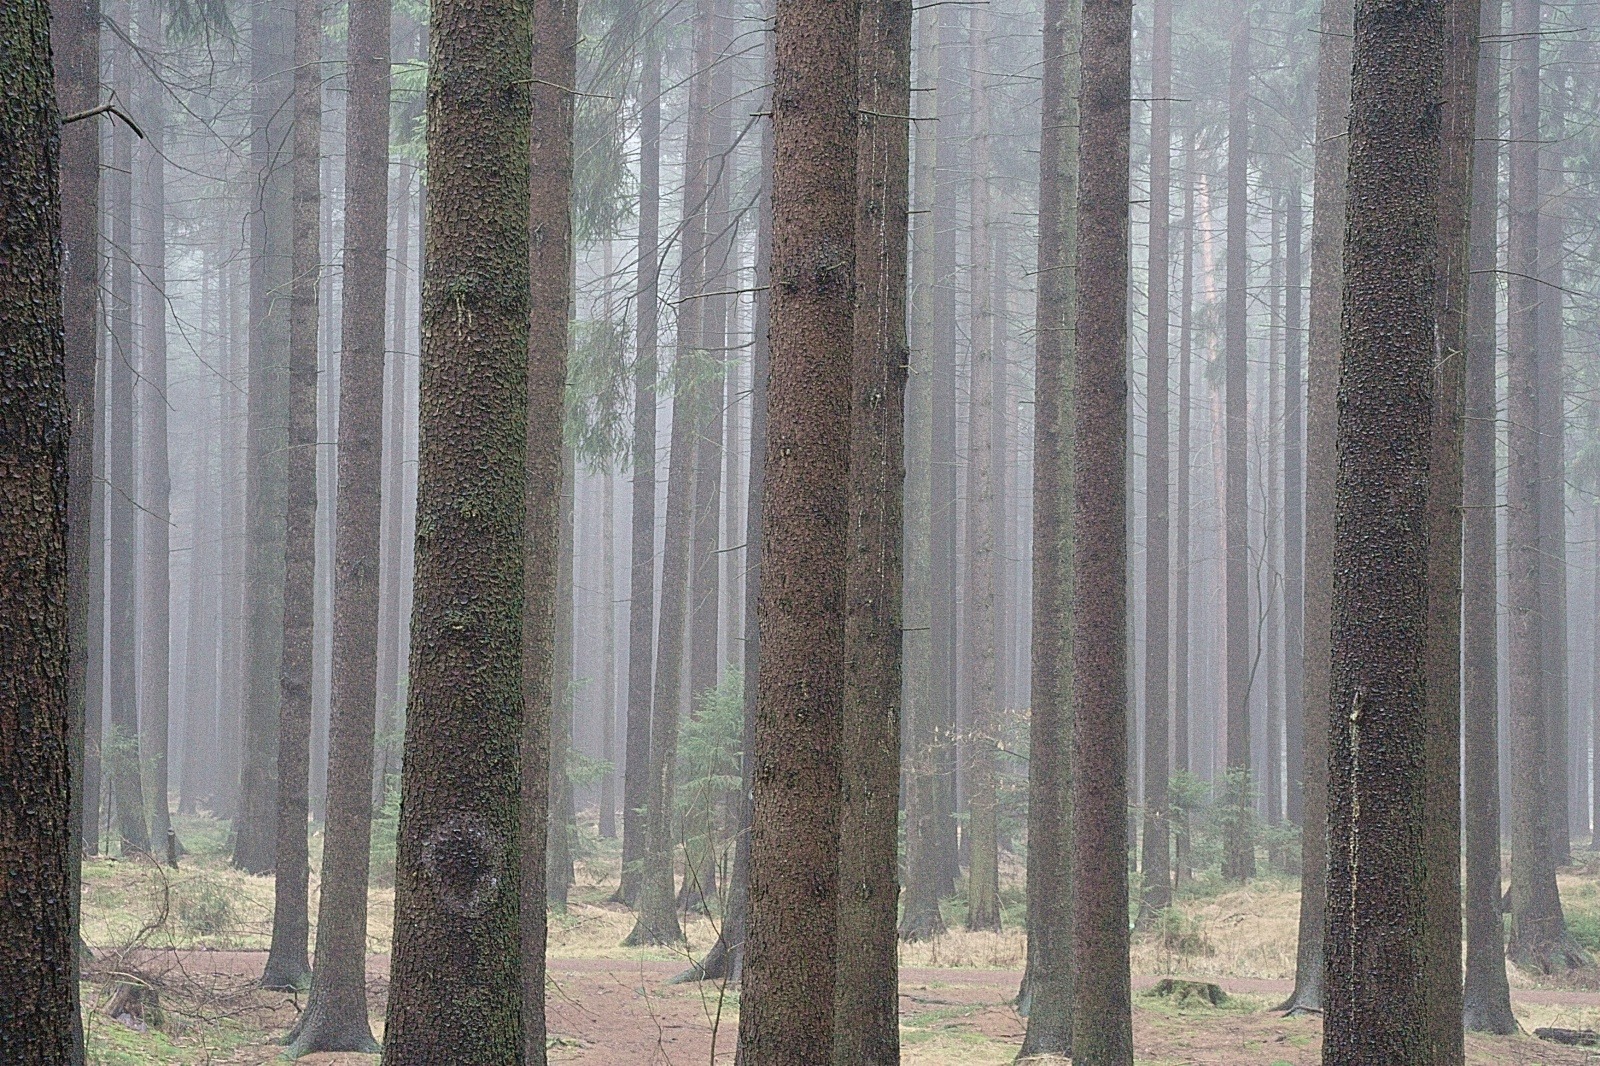
tree, nature, forest, branch, winter, sunlight, autumn, curtain, romantic, interior design, trees, textile, spruce, woodland, habitat, frosty, tree trunks, fir forest, natural environment, atmospheric phenomenon, woody plant, window treatment, nebenl